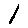
Label: 1